The Fleshtones

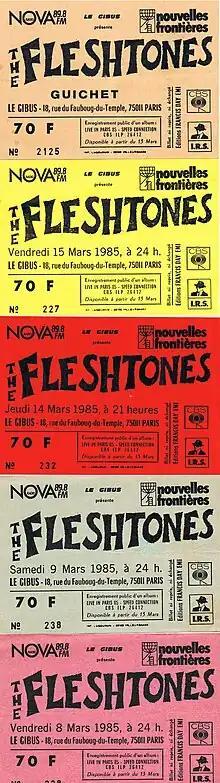
Tickets for the Fleshtones concerts at the Gibus club in Paris, March 1985, where the "Speed Connection" album was recorded

In 1980, with the Red Star Records album not released (but later issued on cassette on ROIR, and subsequently on CD and vinyl), the Fleshtones were signed by Miles Copeland III at I.R.S. Records, where they worked with producers Richard Mazda and Richard Gottehrer. It was at this time that the band replaced Calderon with drummer Bill Milhizer (born 1948 in Troy, New York), and appeared in the British punk/new wave film "Urgh! A Music War", and released its first EP "Up-Front." Four albums on I.R.S. followed: "Roman Gods" (1982), "Hexbreaker!!" (1983), and the live "Speed Connection" and "Speed Connection II" (1985). In 1982, they appeared on Dick Clark's "American Bandstand" TV show. In 1984 they re-recorded "American Beat" as part of the soundtrack of the Tom Hanks movie "Bachelor Party".